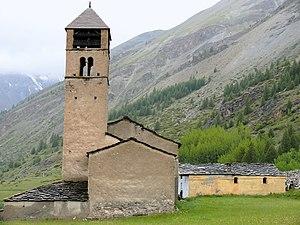
Saint-Paul-sur-Ubaye - Eglise Saint-Antoine-du-Désert et chapelle des Pénitents, à Maurin
L'église Saint-Antoine-du-Désert est une église située à Saint-Paul-sur-Ubaye, à l'extrémité isolée de la vallée vers les sources de l'Ubaye, en France. Après le verrou géologique haut de la Blachière, un groupe de plusieurs hameaux proches entre eux, La Barge, Maljasset, Combe-Brémont, St Bernard occupaient ce vallon difficile d'accès. Éloignés, ils étaient a plus d'une heure de marche, en été, de toutes autres zones habités. C'est pour cette raison qu'en 1431 l'érection de cette communauté en paroisse aboutit. À cette époque tous les habitants devaient descendre à Serenne comme les habitants de Fouillouse pour rejoindre leur curé qui se rendait parfois à leur chevet.
Le vallon de Maurin est la partie habitée extrême du département et de la vallée de l'Ubaye dont le cours d'eau majeur y prend sa source. C'est aussi l'extrémité de la commune de Saint-Paul-sur-Ubaye, et du canton de Barcelonnette, situé à leur nord-est ; fine bande territoriale, excroissance, enclavée, séparée des périphéries par de hautes cimes, au sud piémontaises, italiennes et au nord Queyrasines, département des Hautes-Alpes.